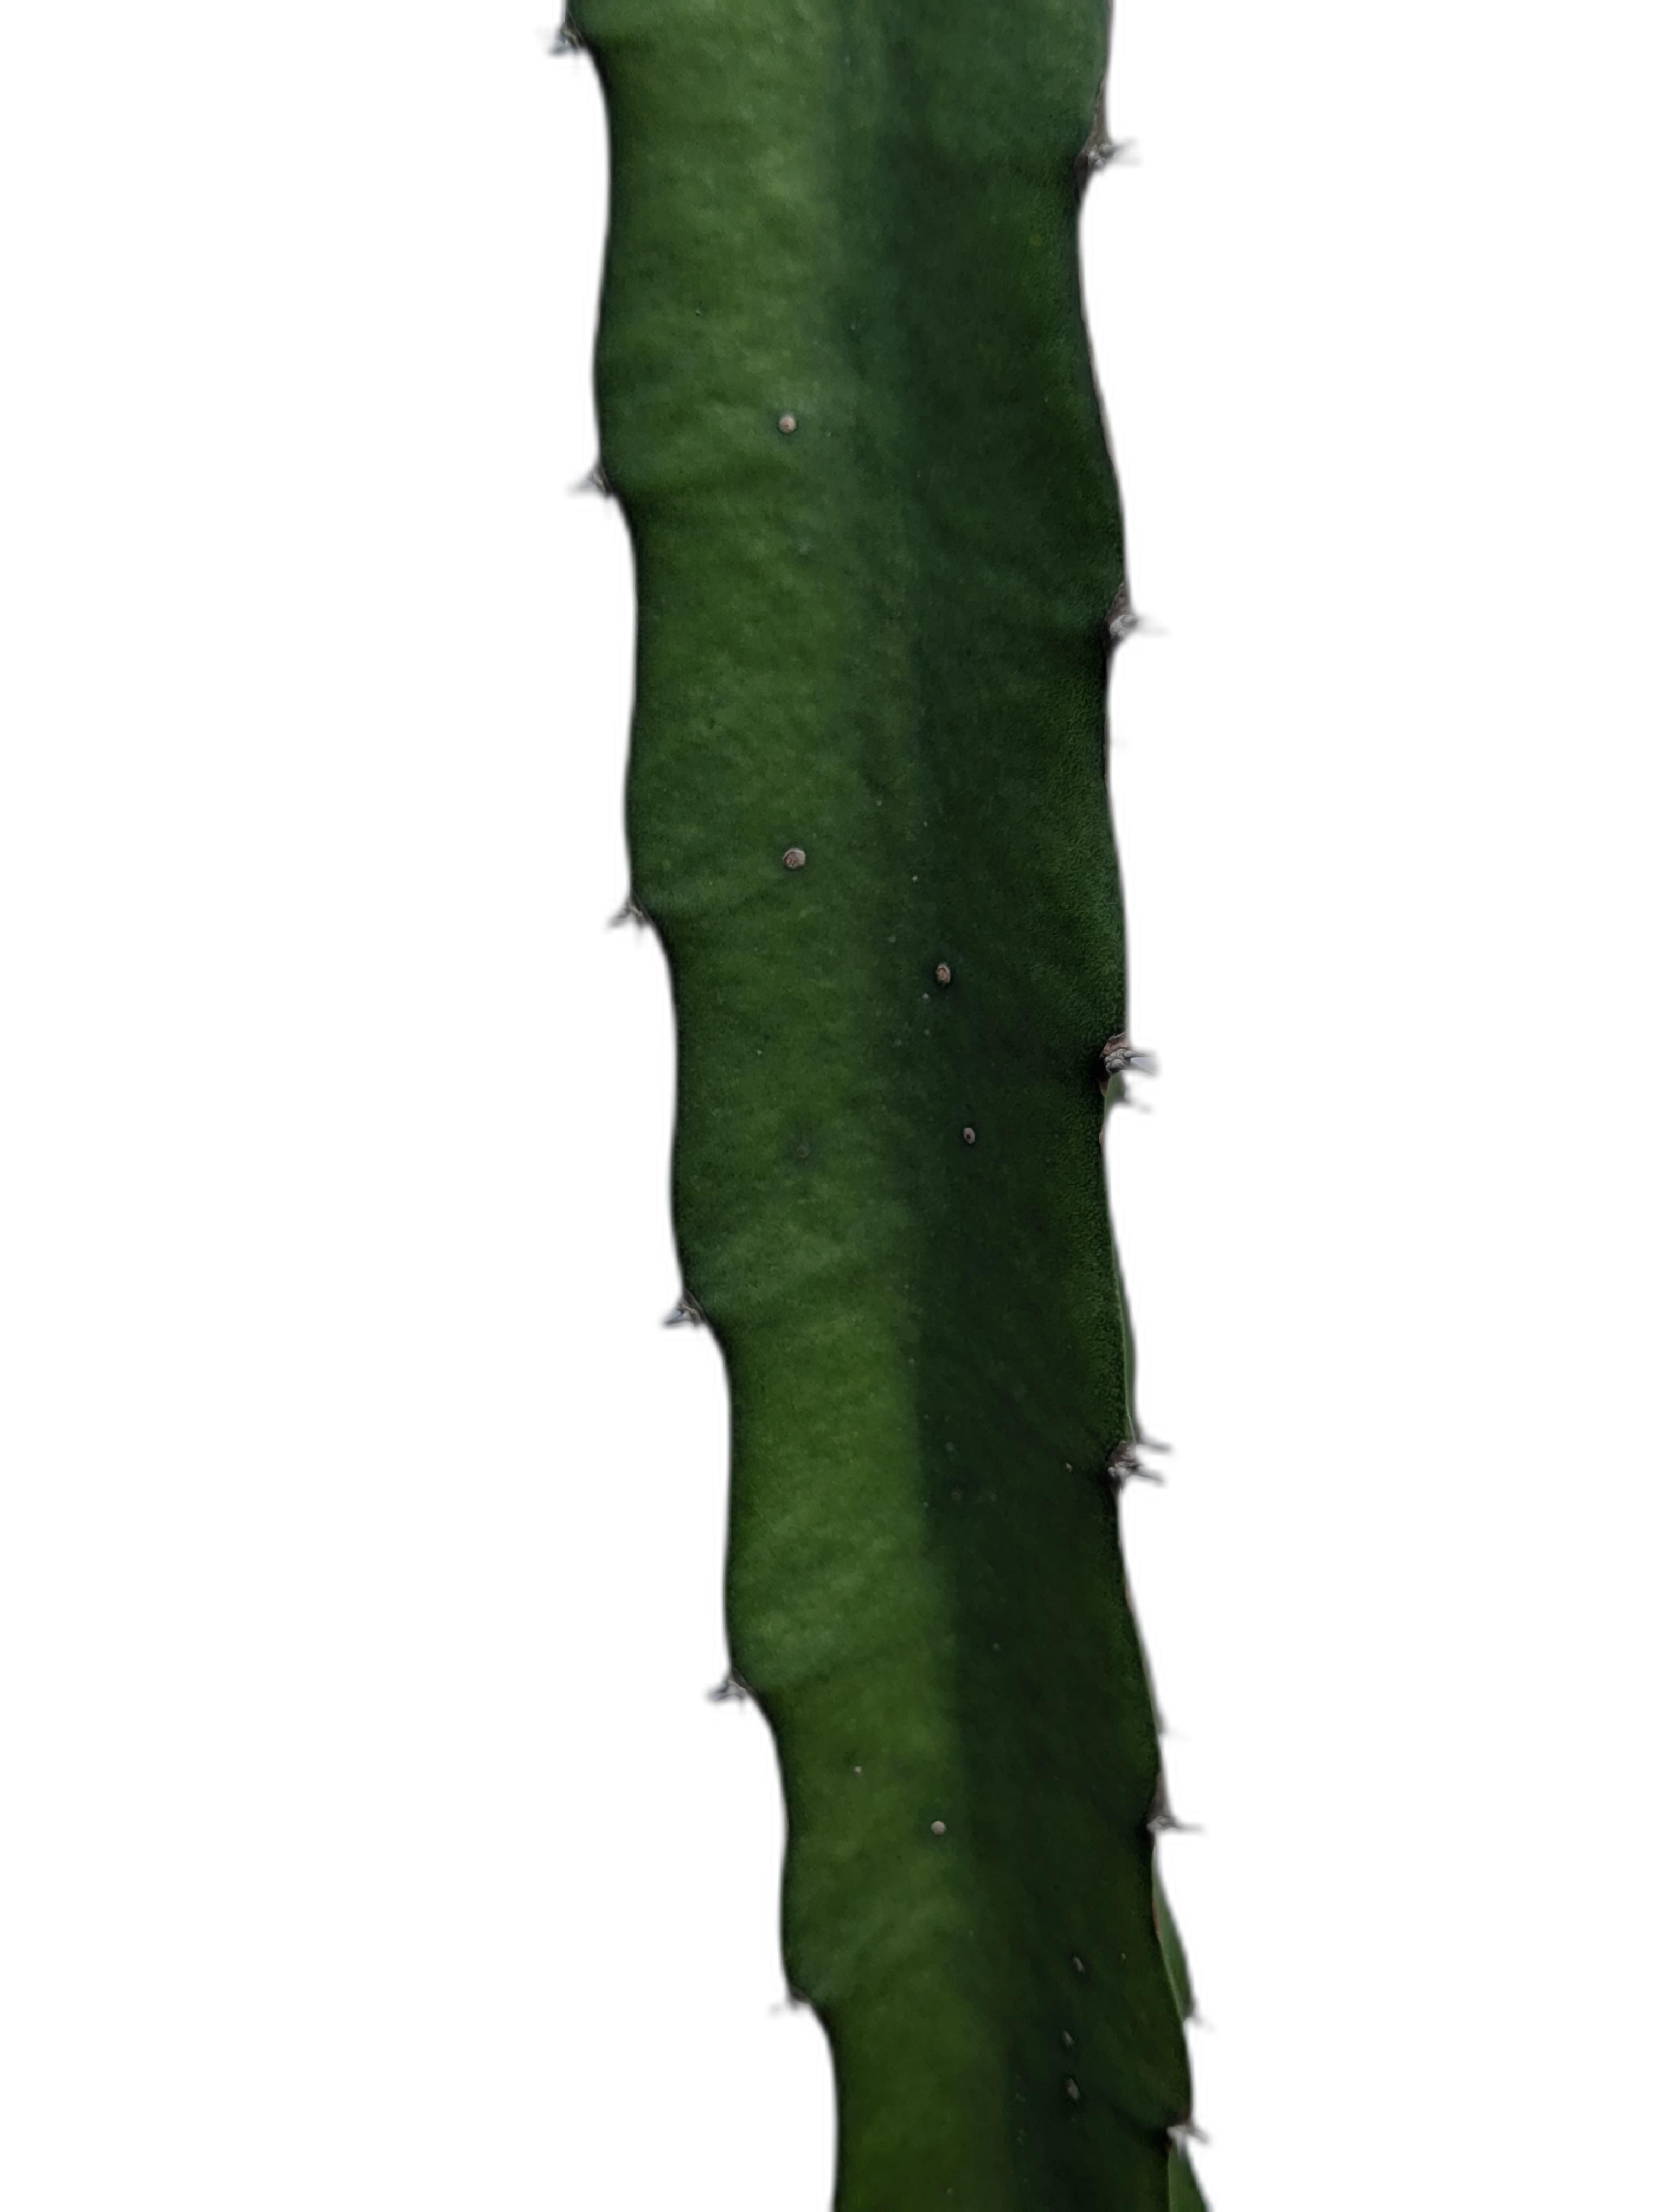
Label: Good leaf